Biological network

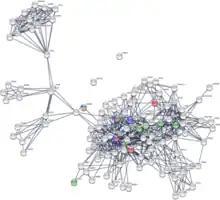
Shows protein interaction affecting HUD

"Protein-protein interaction networks" (PINs) represent the physical relationship among proteins present in a cell, where proteins are "nodes", and their interactions are undirected "edges". Due to their undirected nature, it is difficult to identify all the proteins involved in an interaction. Protein–protein interactions (PPIs) are essential to the cellular processes and also the most intensely analyzed networks in biology. PPIs could be discovered by various experimental techniques, among which the yeast two-hybrid system is a commonly used technique for the study of binary interactions. Recently, high-throughput studies using mass spectrometry have identified large sets of protein interactions.